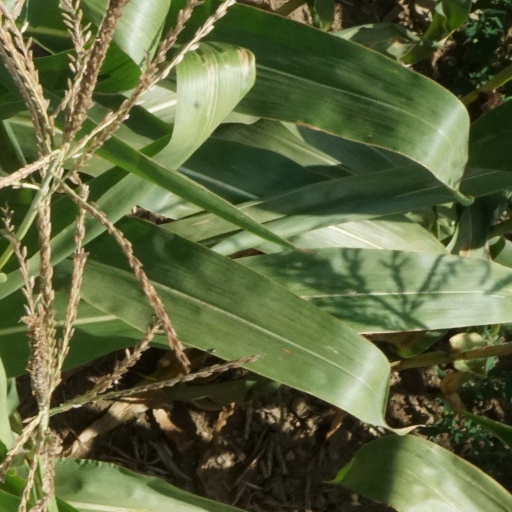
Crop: maize; corn